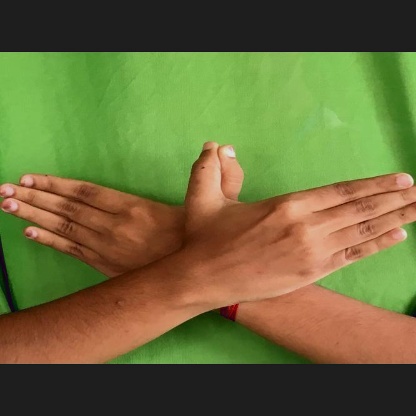
Mudra: Garuda